Cantellated tesseract

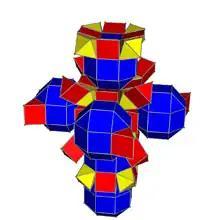
Net

The cantellated tesseract, bicantellated 16-cell, or small rhombated tesseract is a convex uniform 4-polytope or 4-dimensional polytope bounded by 56 cells: 8 small rhombicuboctahedra, 16 octahedra, and 32 triangular prisms.